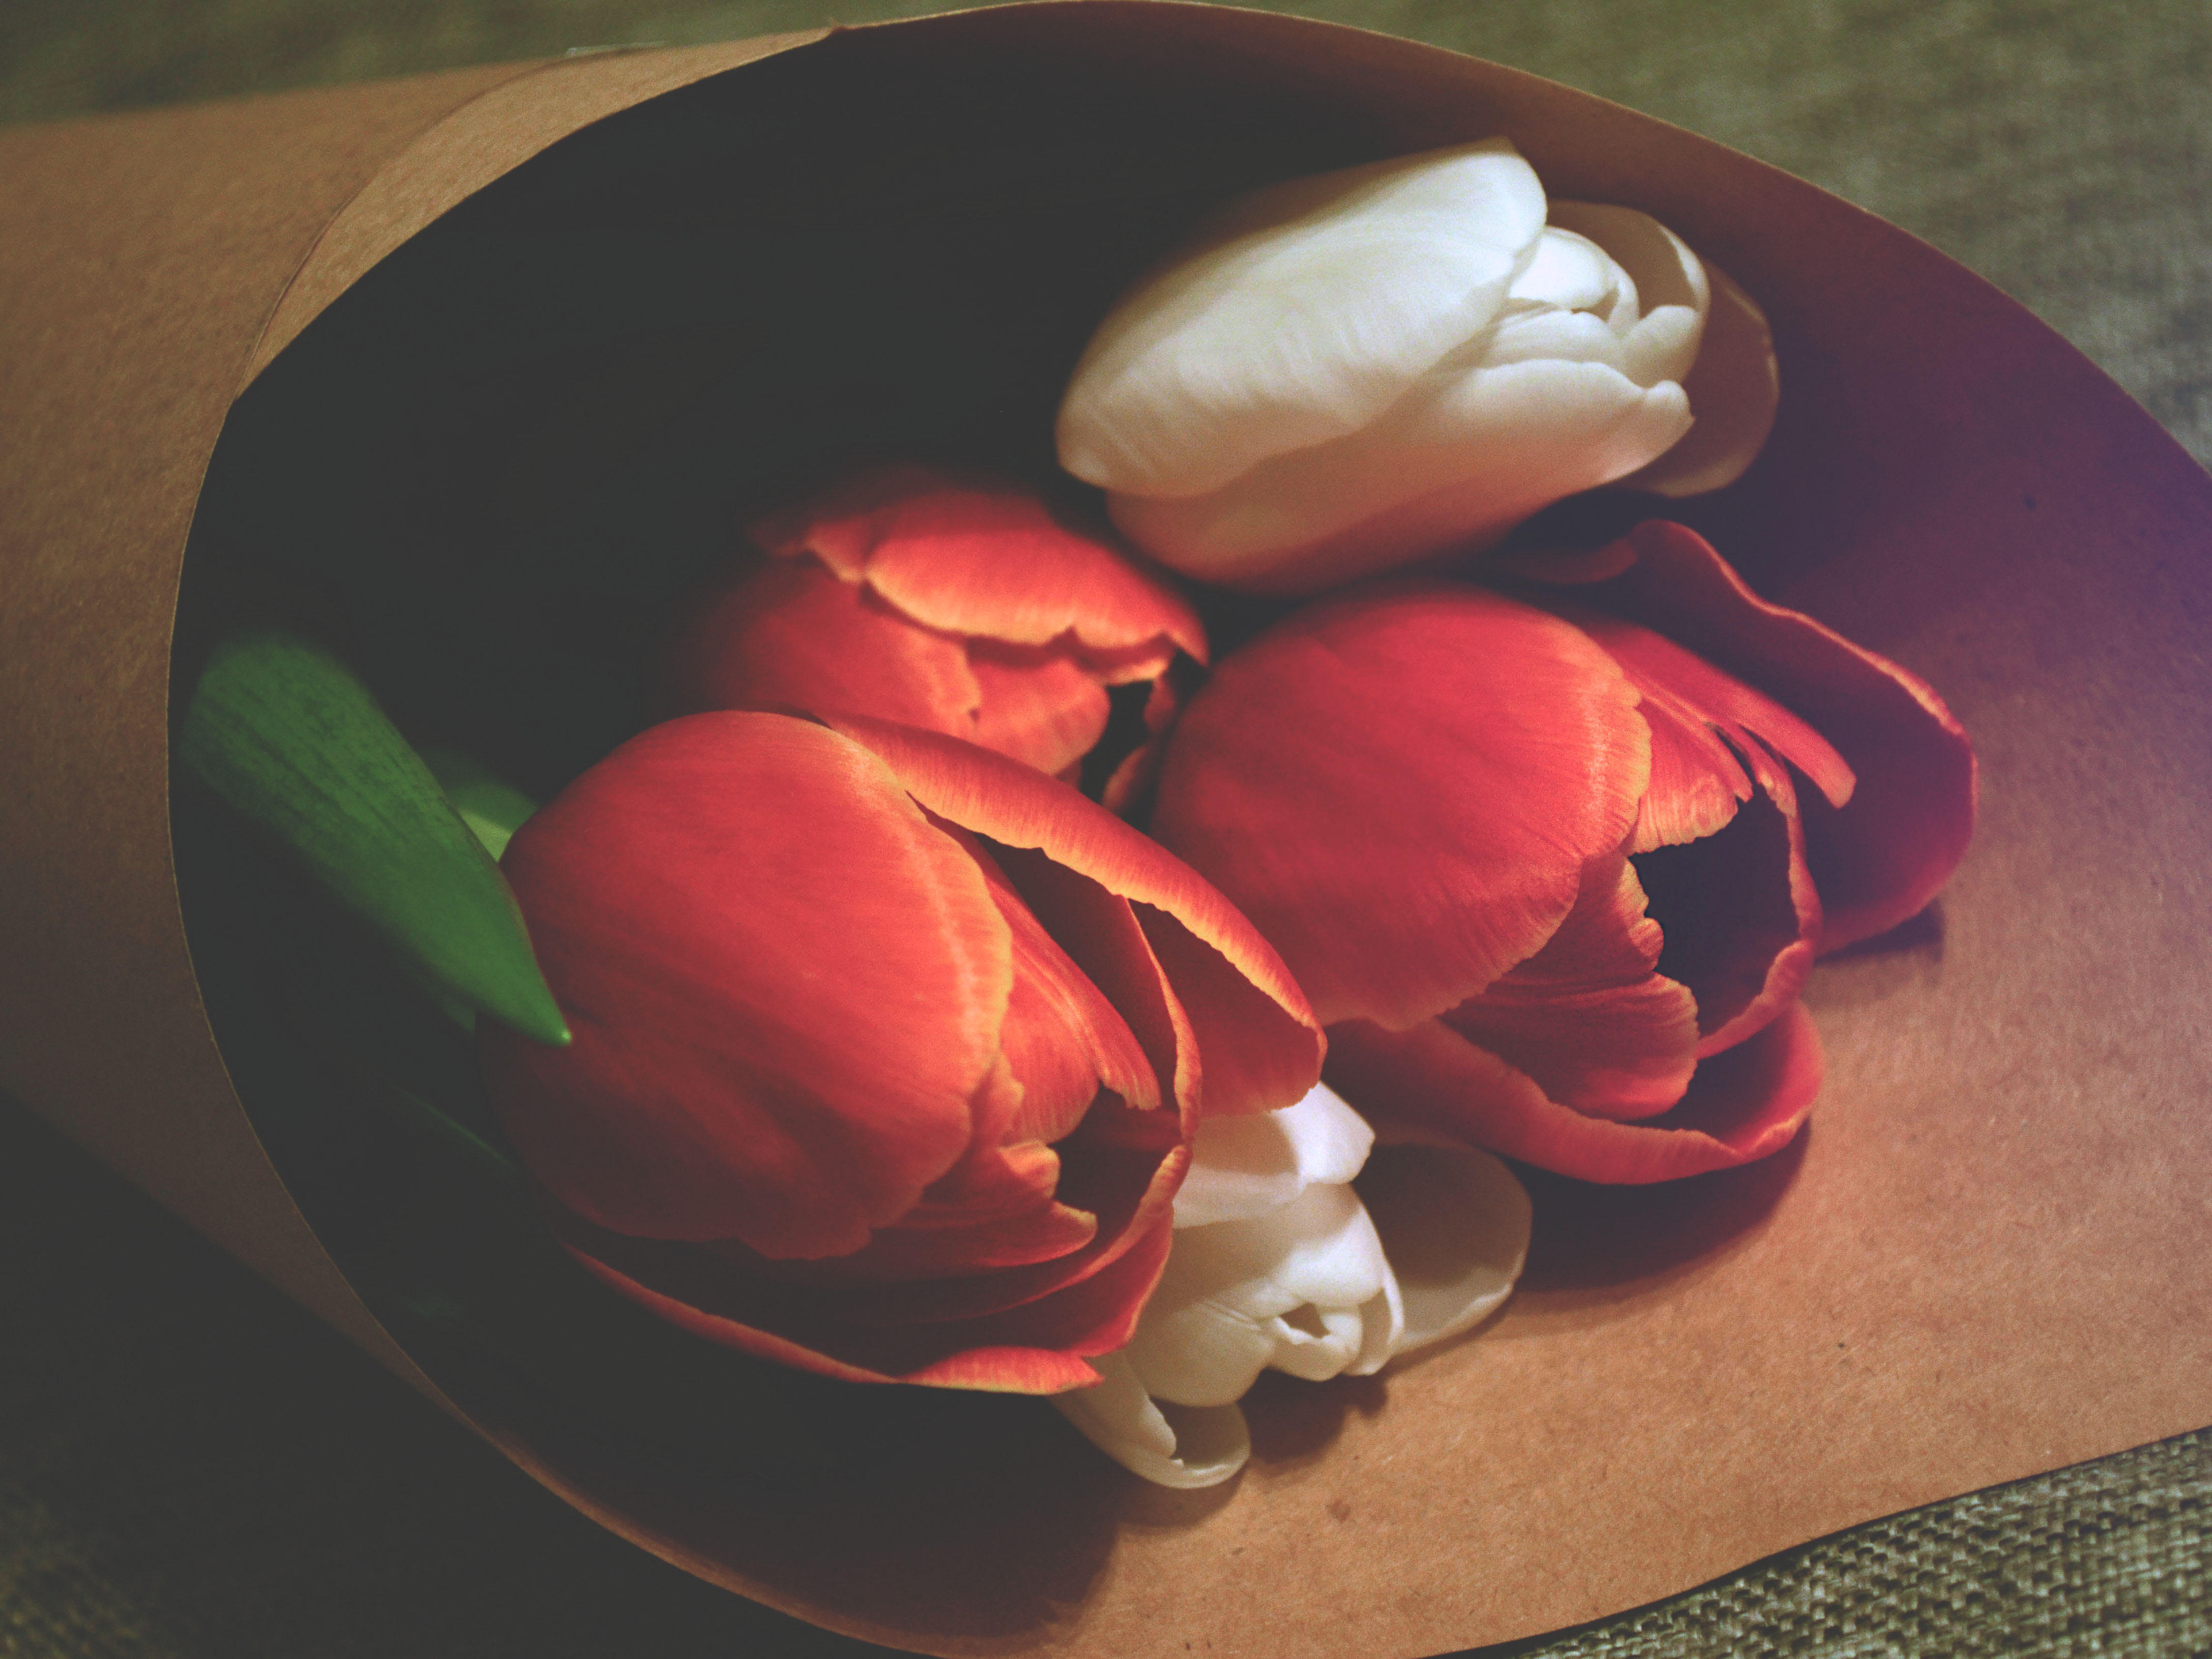
plant, white, leaf, flower, petal, gift, rose, red, color, bag, paper, still life, painting, florist, festive, roses, organ, valentine, birthday, greeting, surprise, retail, macro photography, white rose, flowering plant, red roses, still life photography, land plant, packet